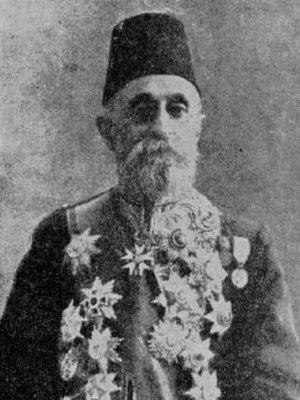
Gabriel Efendi Noradounghian, né le 6 novembre 1852 à Constantinople et mort en décembre 1936 à Paris, est un homme d’État et bureaucrate arménien ayant servi l'Empire ottoman. Il est Ministre du Commerce en 1908-1910 et Ministre des Affaires Étrangères de l'Empire Ottoman entre le 22 juillet 1912 et le 23 janvier 1913, sous le règne de Mehmed V et dans les gouvernements d'Ahmed Muhtar Pacha et de Kâmil Pacha.